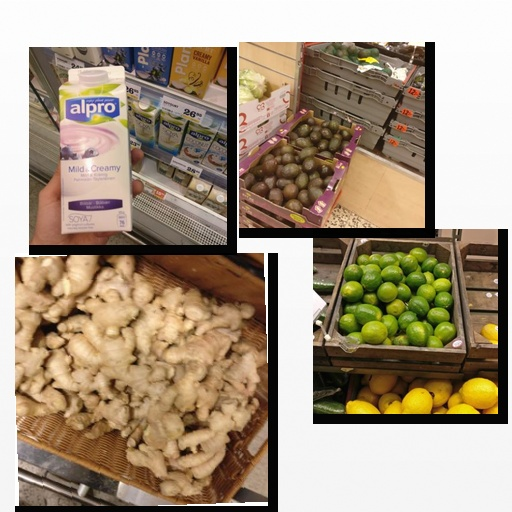
Food items: avocado, blueberry_soyghurt, lime, ginger